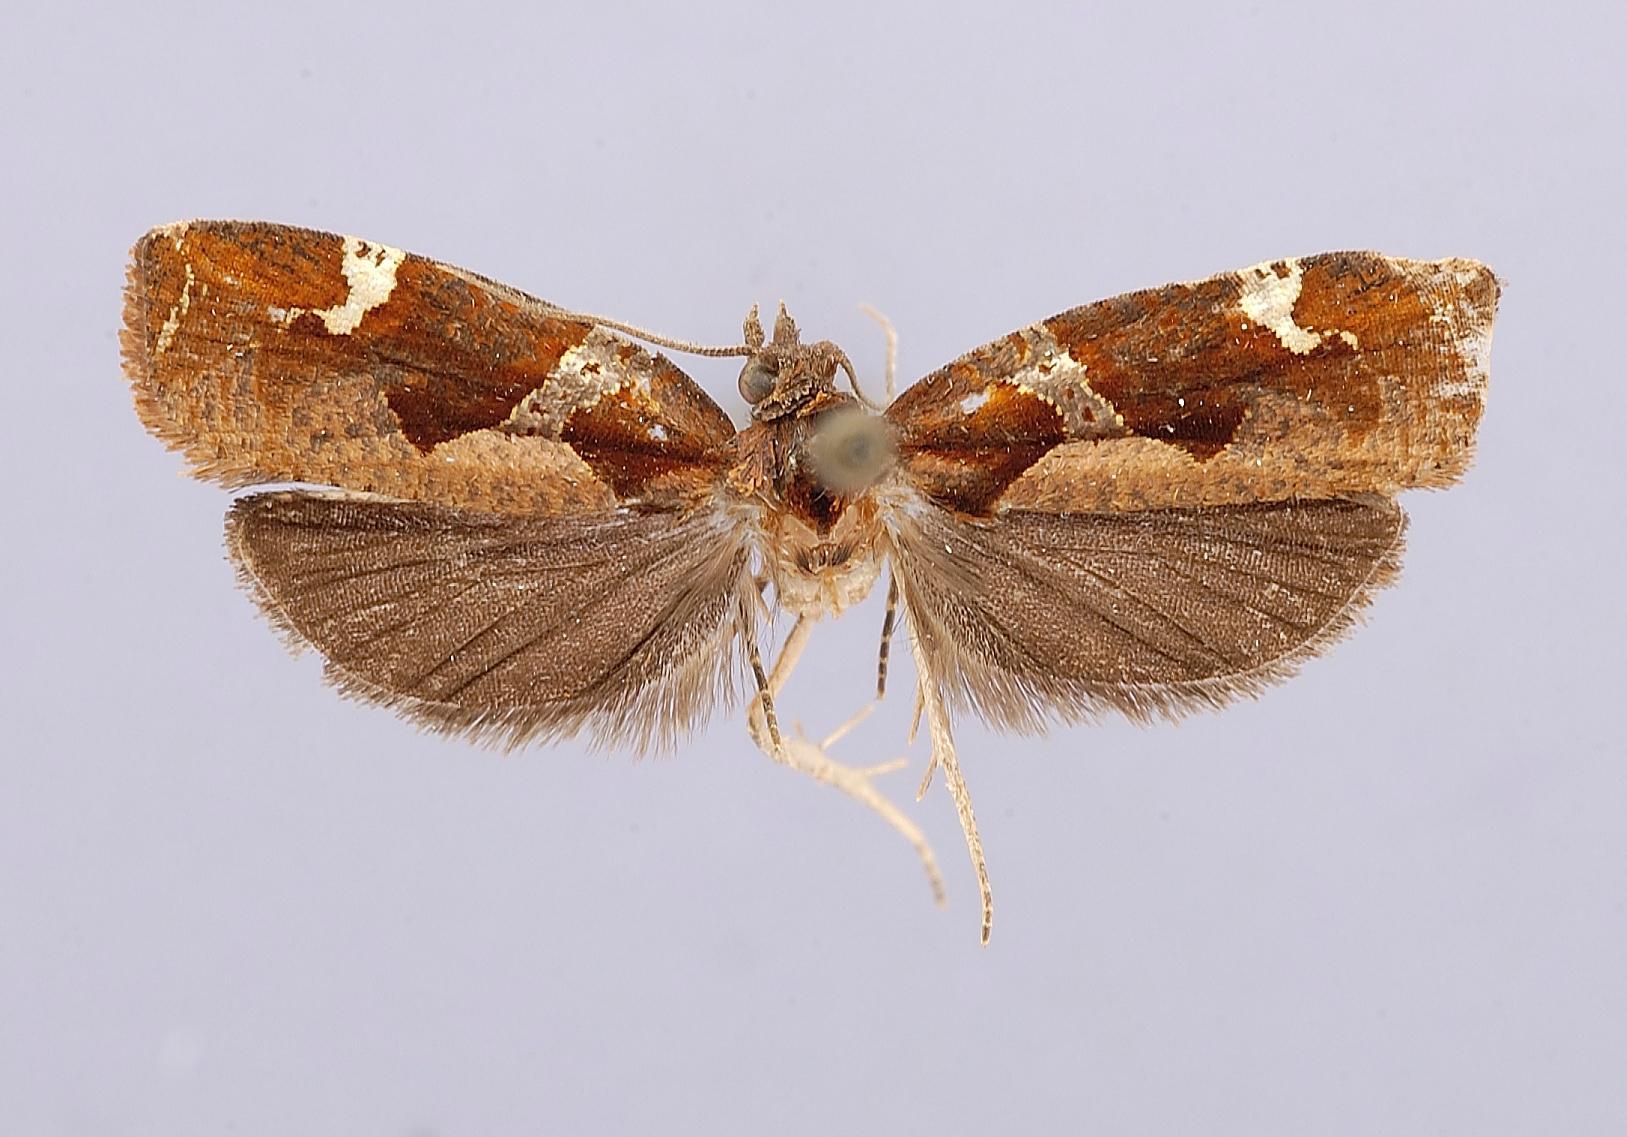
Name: Paraptila equadora
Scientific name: Paraptila equadora Brown, 1991
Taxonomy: Animalia, Arthropoda, Insecta, Lepidoptera, Tortricidae
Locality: Shell-Mera, Ecuador
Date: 18 Apr 1958